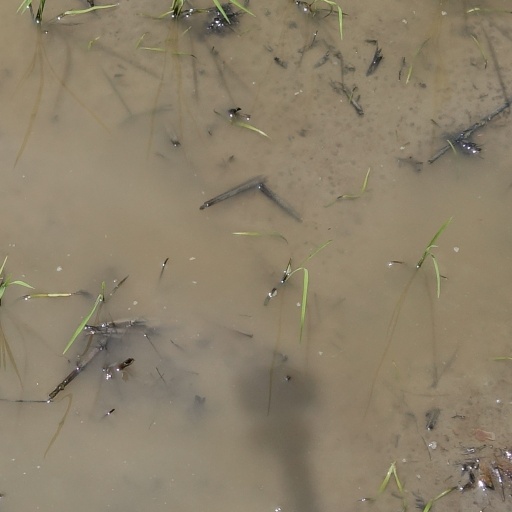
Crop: rice